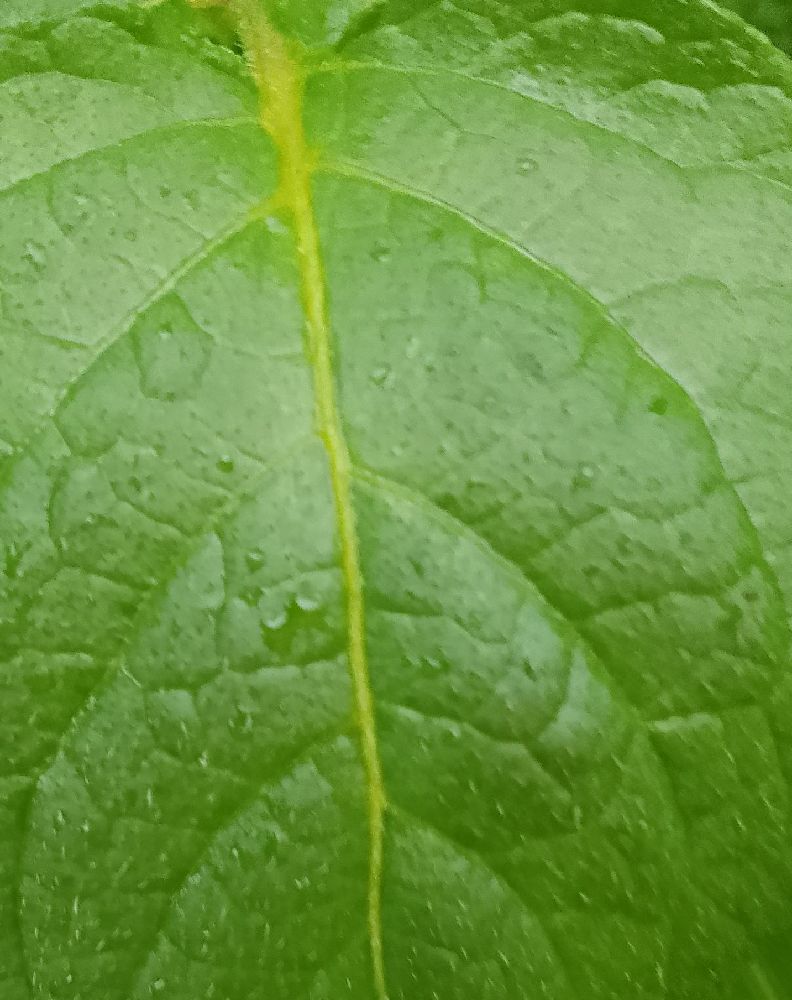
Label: Healthy